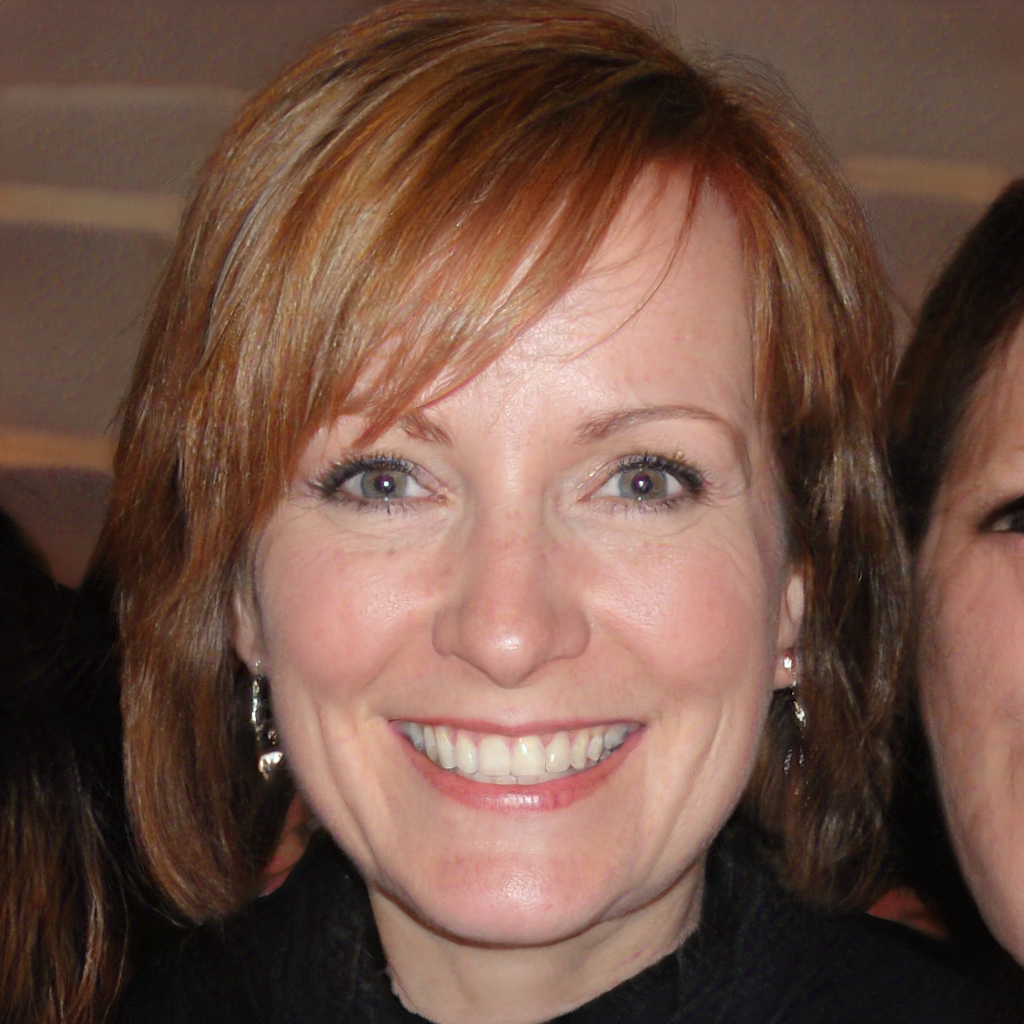
Gender: Female